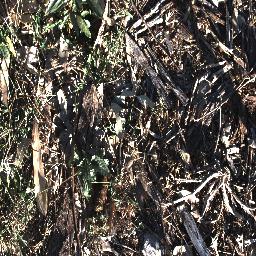
Label: negative